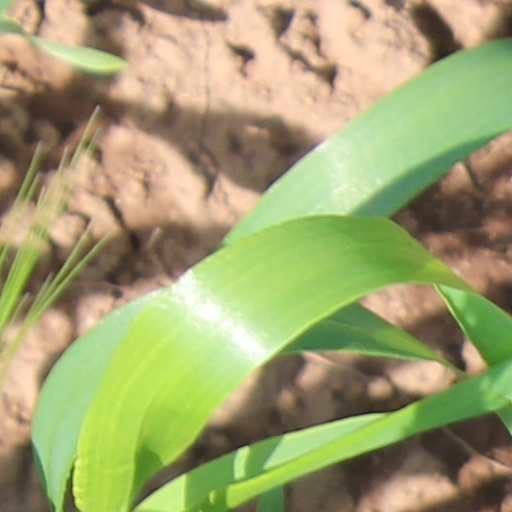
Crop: wheat